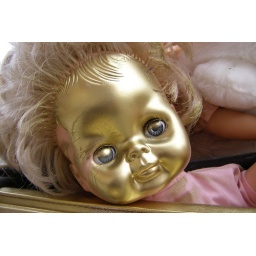
found in baby carriage on the street biked locked to a telephone pole.